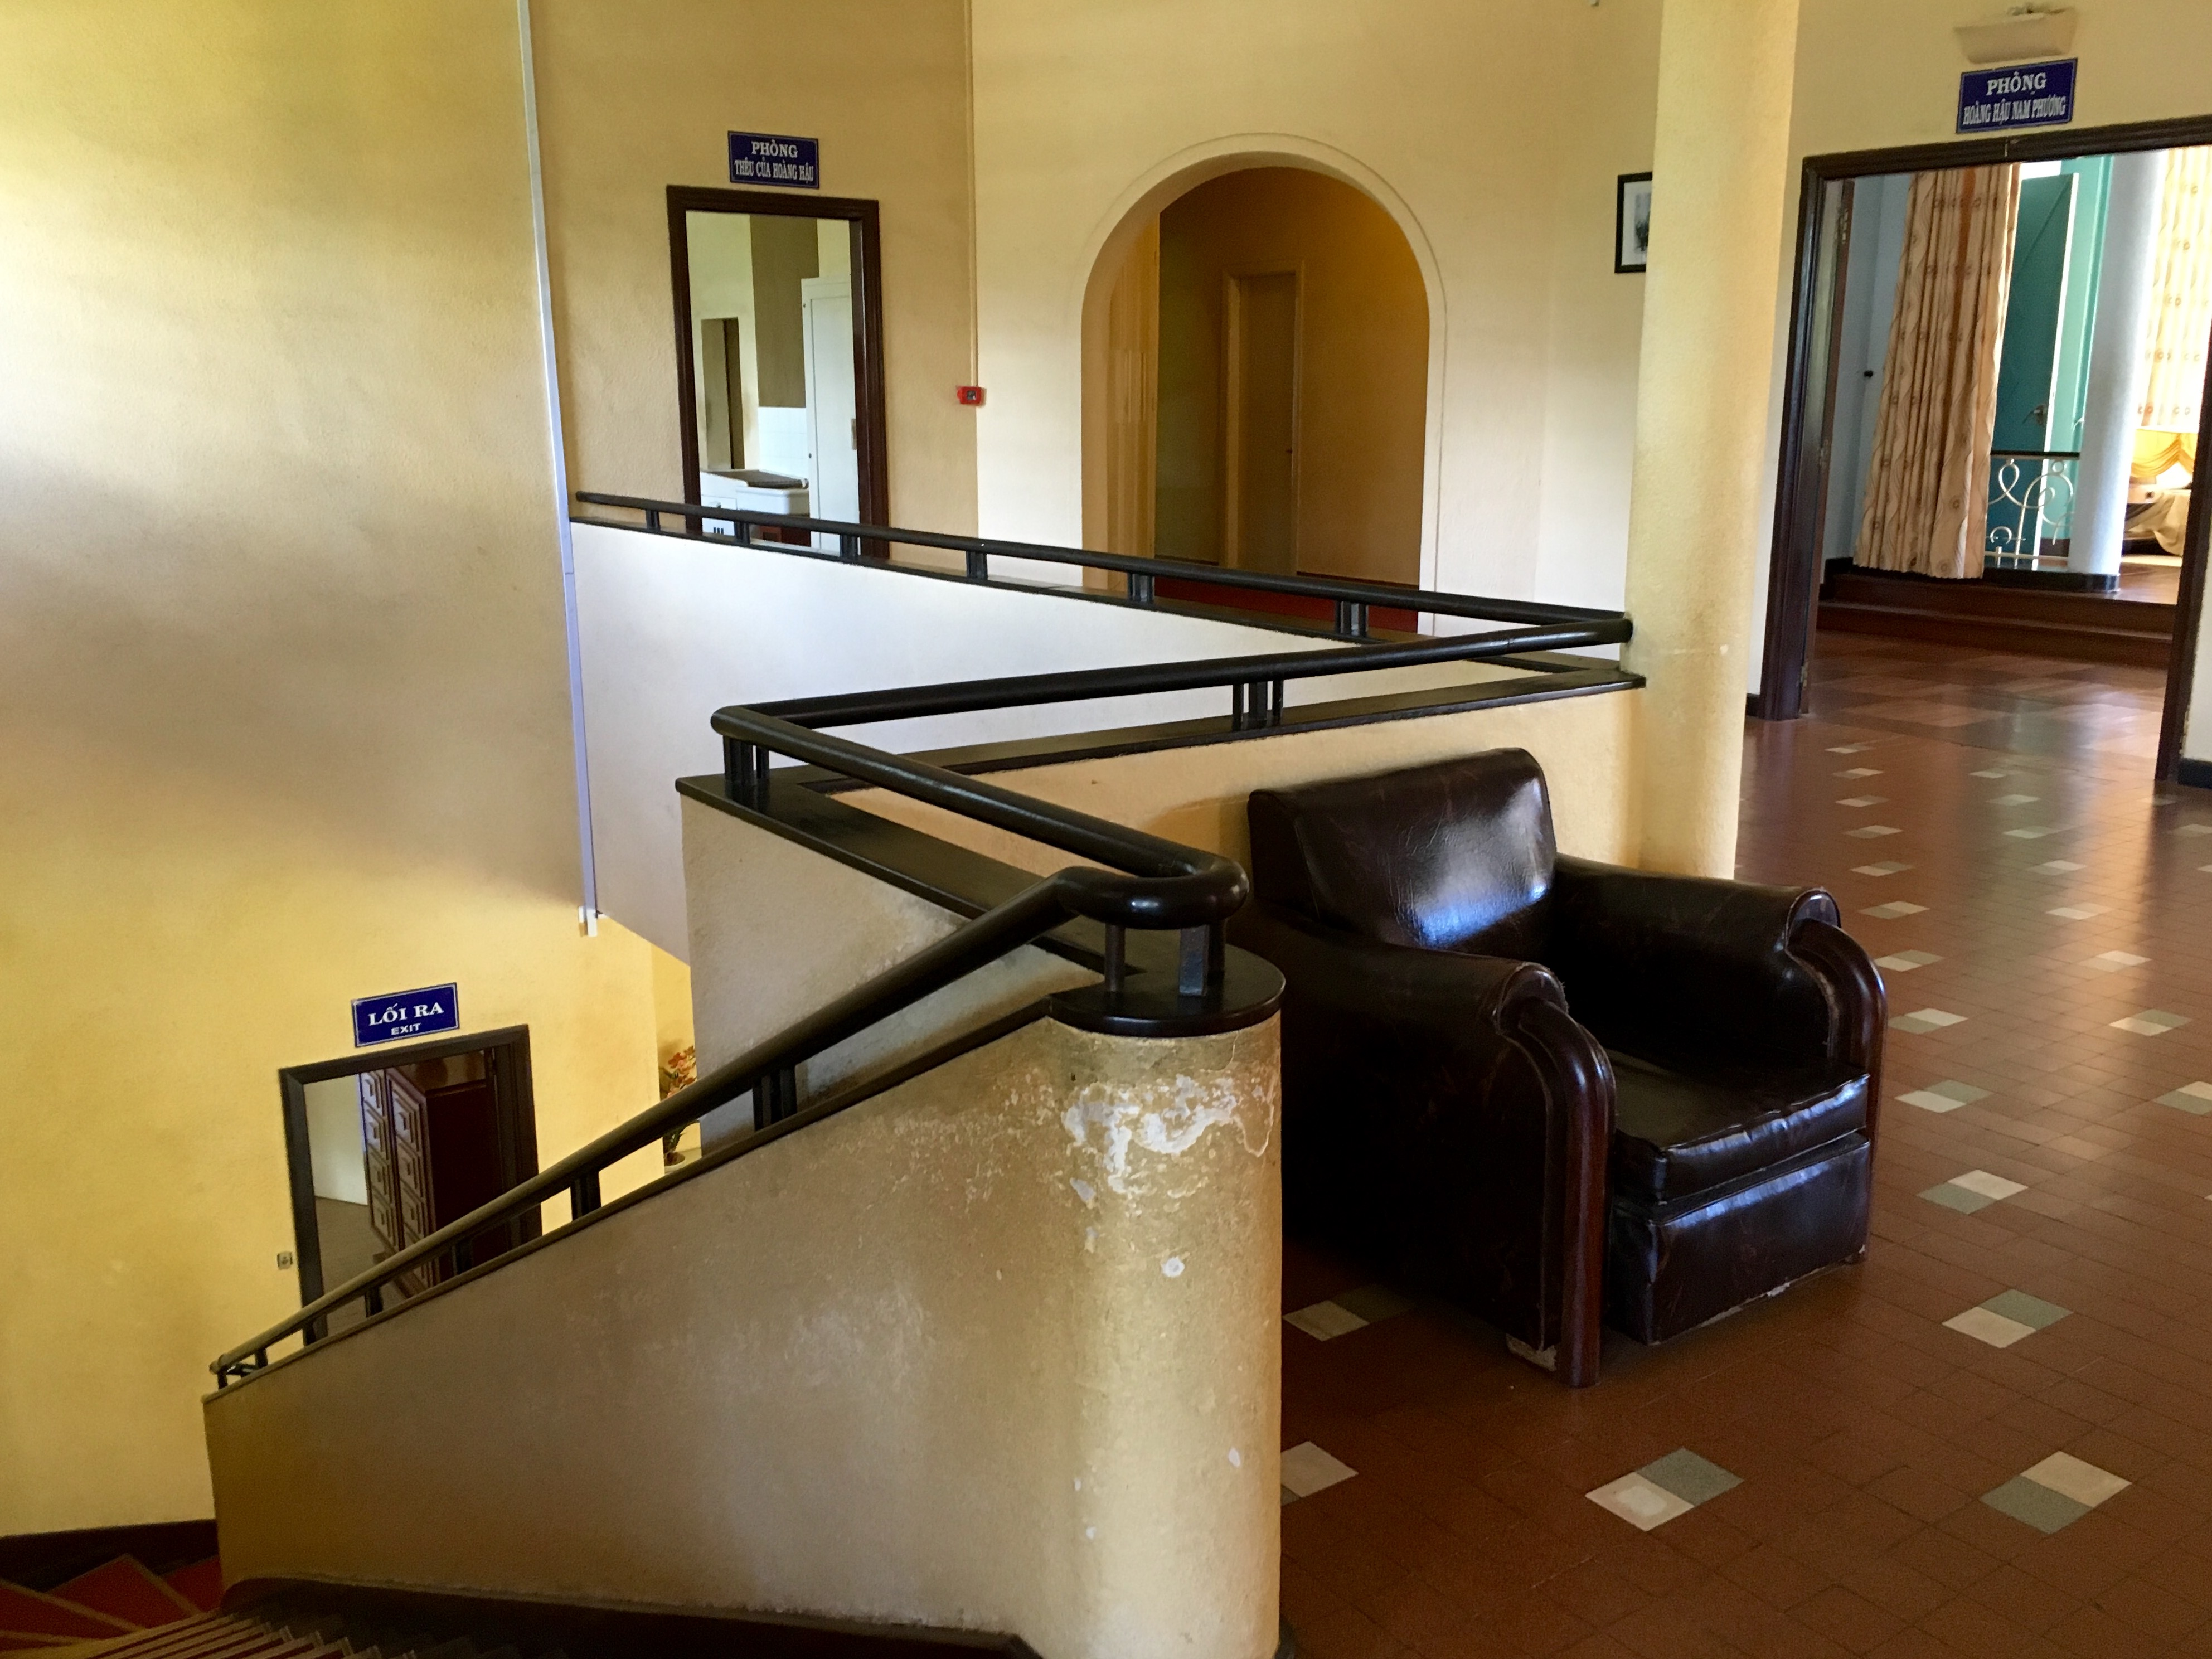
user: text: Bức tường trong hình có màu gì?
assistant: text: Màu vàng nhạt.

user: text: Một trong các căn phòng trên tầng lầu được đặt tên theo nhân vật lịch sử nào?
assistant: text: Các biển chỉ dẫn có ghi tên "PHÒNG THÊU CỦA HOÀNG HẬU" và "PHÒNG HOÀNG HẬU NAM PHƯƠNG", đều là tên của Hoàng Hậu Nam Phương, vị hoàng hậu cuối cùng của Việt Nam.

user: text: Dựa vào nội dung các biển chỉ dẫn, tòa nhà trong ảnh có ý nghĩa lịch sử gì?
assistant: text: Tòa nhà là một phần của Dinh Bảo Đại (còn gọi là Biệt thự Cầu Đá), một quần thể các biệt thự nghỉ mát được xây dựng từ thời Pháp thuộc, sau này trở thành nơi nghỉ dưỡng của vua Bảo Đại và gia đình. Nó mang ý nghĩa lịch sử là chứng tích về nơi sinh sống và làm việc của vị vua và hoàng gia cuối cùng của triều Nguyễn.

user: text: Hai căn phòng được đặt tên cụ thể trong hình là gì và chúng nằm ở phía nào của cầu thang ở tầng trên?
assistant: text: Hai căn phòng được đặt tên cụ thể là "PHÒNG THÊU CỦA HOÀNG HẬU" (biển chỉ bên trái, trên cầu thang đi xuống) và "PHÒNG HOÀNG HẬU NAM PHƯƠNG" (biển chỉ ở hành lang phía trên, ngay cạnh lối vào).